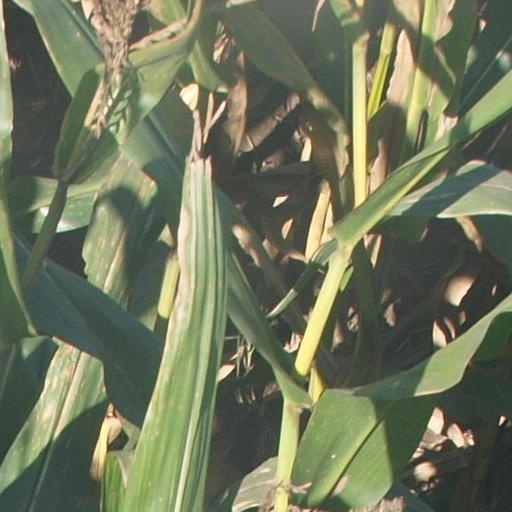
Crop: maize; corn